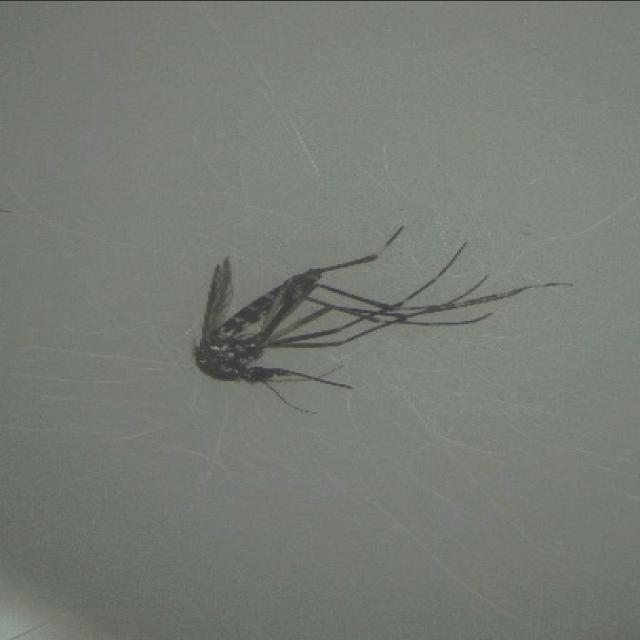
Species: aedes_albopictus